Australian gold rushes

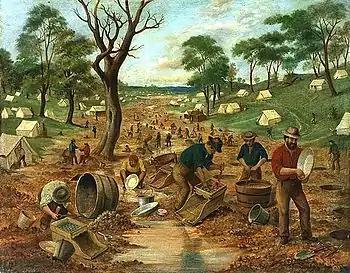
Australian gold diggings, by Edwin Stocqueler, c. 1855

When the rush began at Ballarat, diggers discovered it was a prosperous goldfield. Lieutenant-Governor Charles La Trobe visited the site and watched five men uncover troy ounces of gold in one day. Mount Alexander was even richer than Ballarat. With gold sitting just under the surface, the shallowness allowed diggers to easily unearth gold nuggets. In 7 months, of gold was transported from Mount Alexander to nearby capital cities.